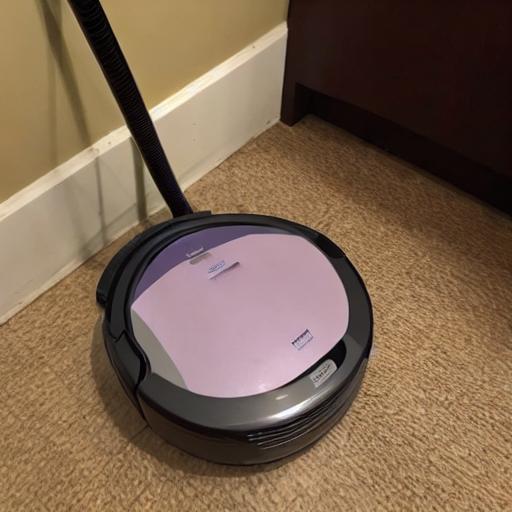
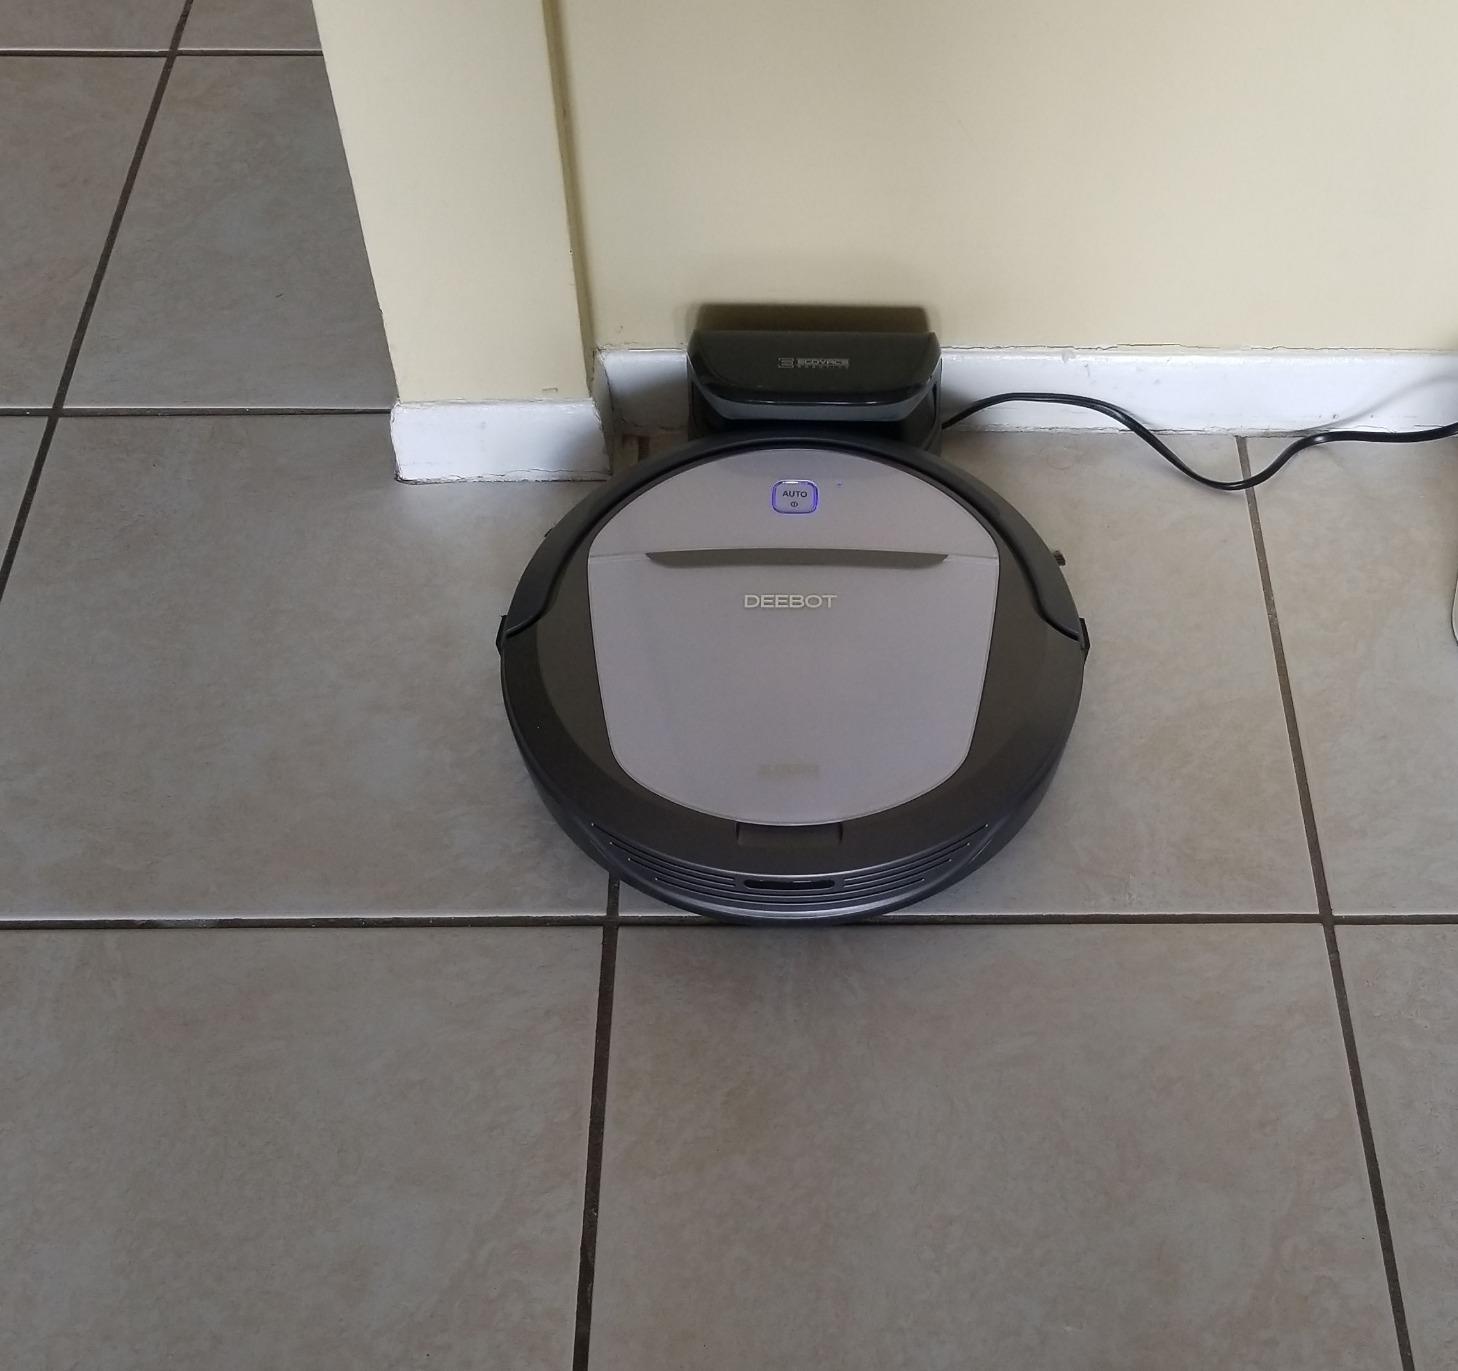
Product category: items_vacuum
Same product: no